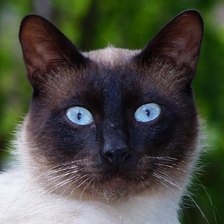
Label: animals